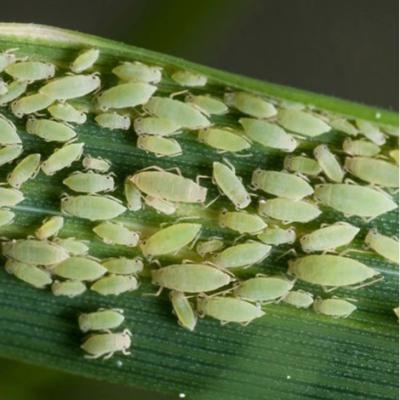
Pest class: russian_wheat_aphid